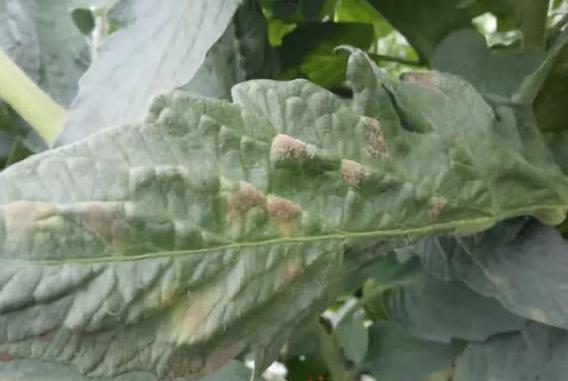
Plant: Tomato
Disease: tomato leaf mold